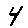
Label: 4